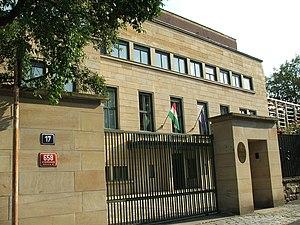
Ambassade de l'Hongrie à Prague - Střešovice, Tchéquie
Cette liste comprend les représentations diplomatiques de la Hongrie, à l'exclusion des consulats honoraires.